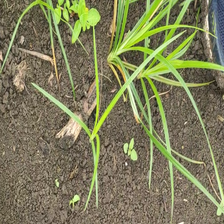
Weed species: Lavhala_(Cyperus_Rotundus)